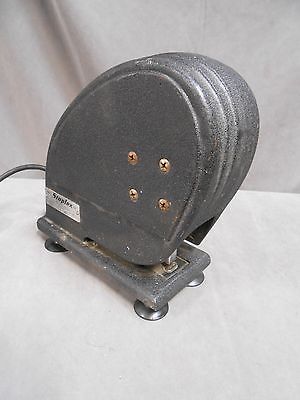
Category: stapler